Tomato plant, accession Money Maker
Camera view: vertical (180 deg); turntable rotation: 90 degrees
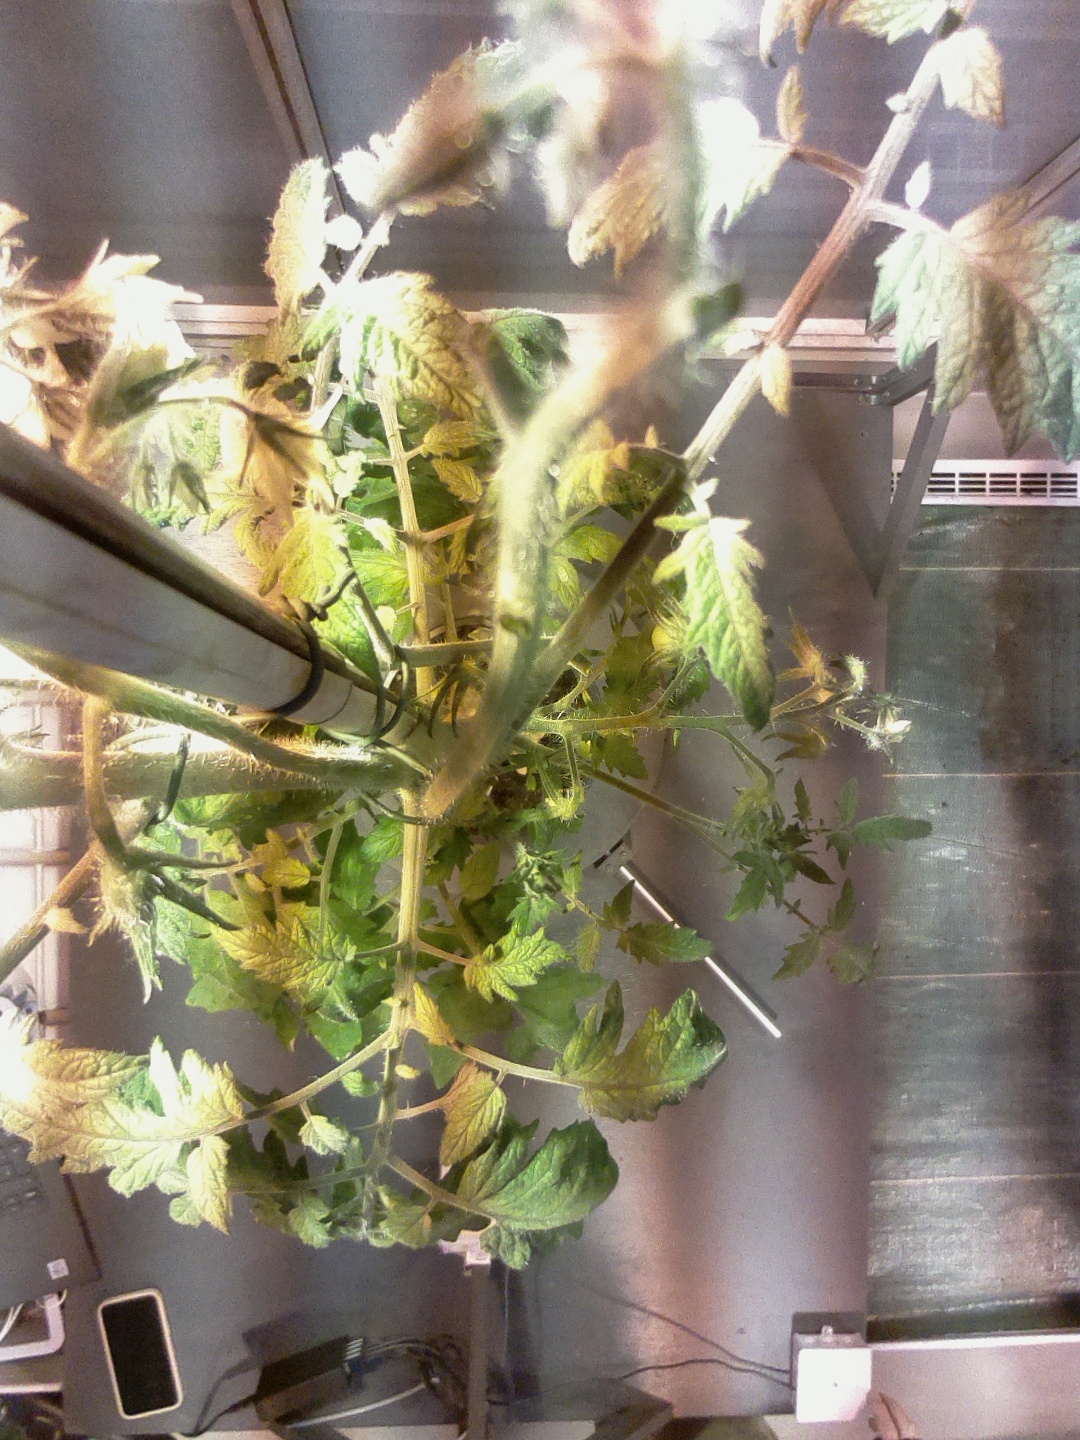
BBCH growth stage 73: 30%-40% of final fruit size